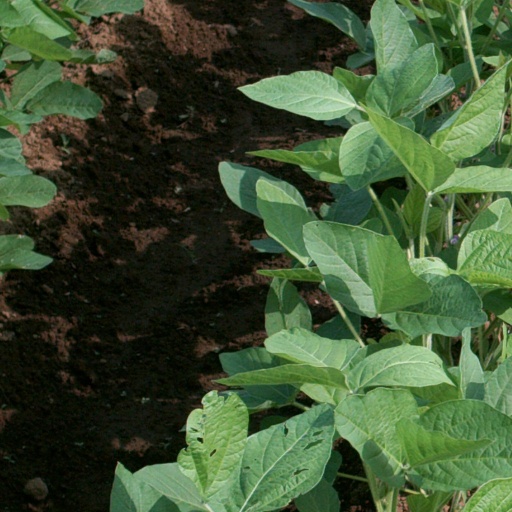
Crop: soybean